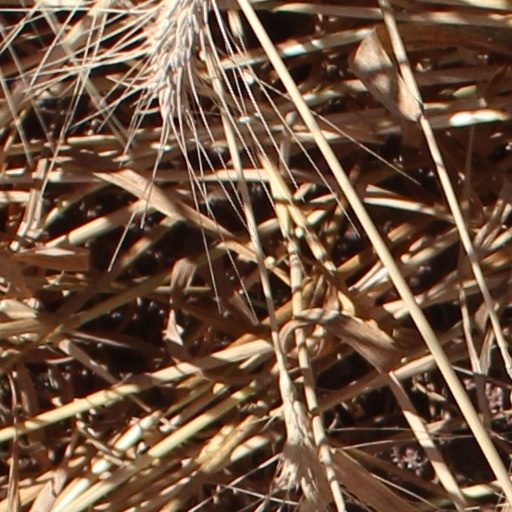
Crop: wheat